Benedikt Waldeck

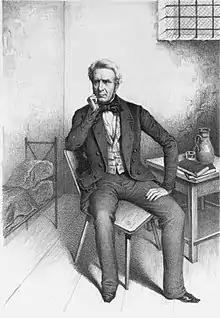
Waldeck in the dungeon, 1849 (contemporary depiction)

In the course of the German revolutions of 1848–1849, Waldeck became politically active. He was elected to the Prussian National Assembly in 1848. After the dissolution of the Prussian National Assembly in 1849, he joined the Second Chamber of the Landtag of Prussia.